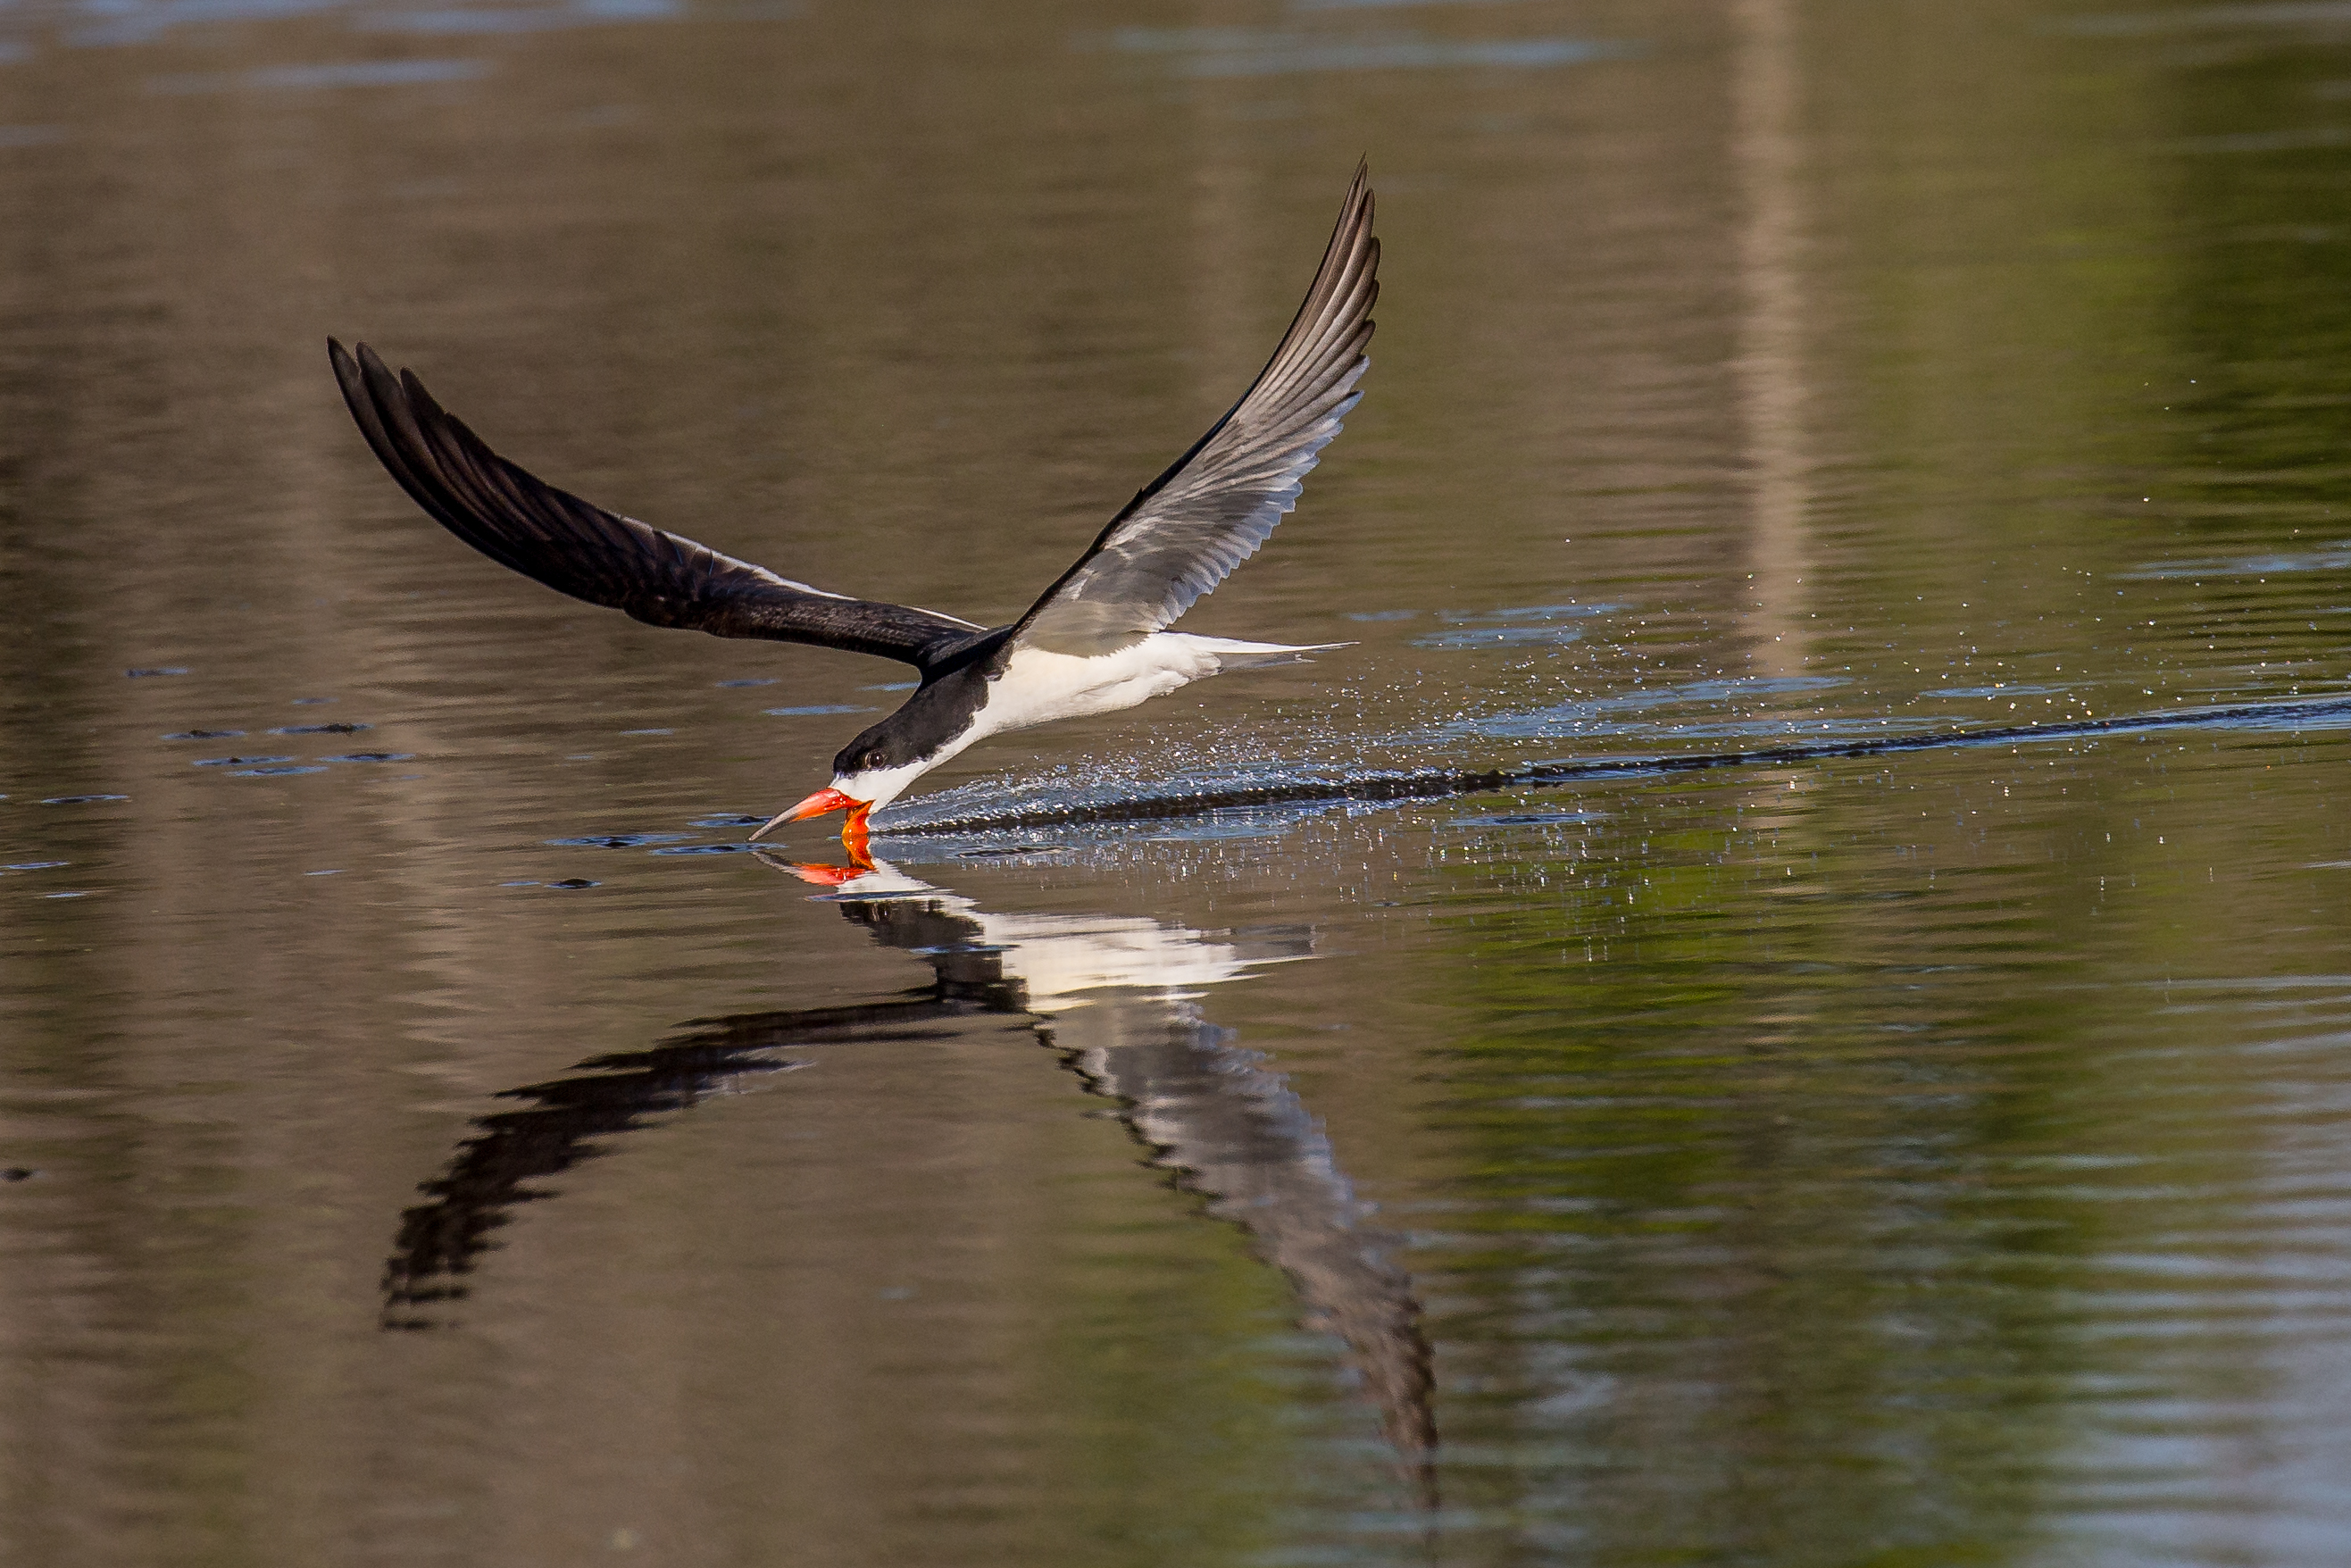
bird, wing, wildlife, reflection, beak, fauna, vertebrate, florida, shorebird, andymorffew, morffew, naturethroughthelens, naples, eaglelakespark, blackskimmer, skimmer, skimming